False Flag (film)

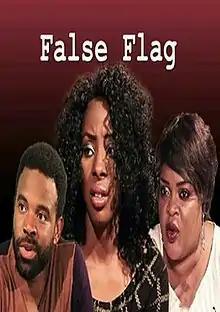

A man who refuses to get married, later finds love in a woman who is HIV positive. The family of the man are unhappy with the relationship and they want him to call-off the relationship.